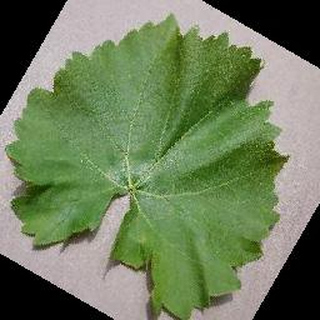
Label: healthy_grape